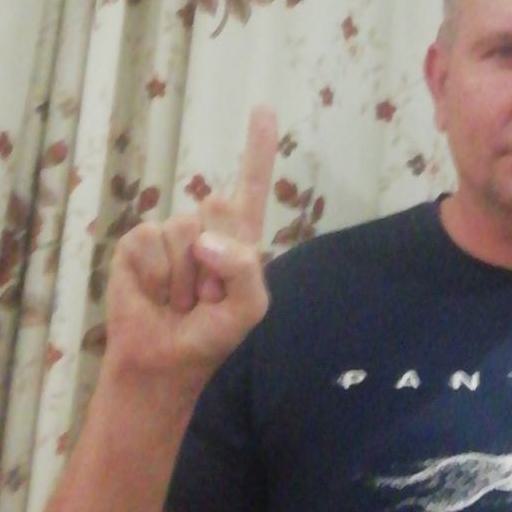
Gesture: one